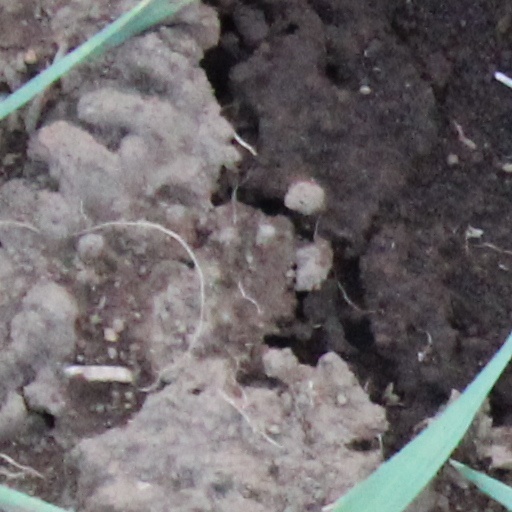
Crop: wheat